Siren kings

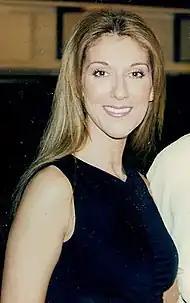
Music by French Canadian singer Celine Dion, such as "The Power of Love" and "My Heart Will Go On", are staple songs of siren events

Siren battles are typically judged competitions where contestants battle for the loudest sound. There are separate categories for cars and bicycles; often younger members of the crews compete in the bike category. Battles are usually done to win the title of siren king, but some battles can be to win each other's sirens. After the initial rounds, some battles end with a drownout round, a knockout round where contestants use their sirens together so judges can decide who has the more overwhelming sound.